Brenda Zlamany

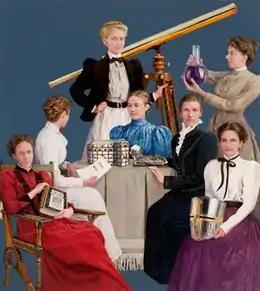
Brenda Zlamany, "Yale's First Women Ph.Ds., 1894", oil on linen on panel, 72" x 59", 2016. Yale University commission, permanently installation, Sterling Memorial Library.

In 1998, Zlamany painted portraits of her pregnant sister and two sets of self-portraits, one nude and one in profiled poses recalling works by della Francesca; her 2007 show "Facing Family" featured portraits of her parents and daughter. Critics such as Donald Kuspit continued to note her confrontation with representational conventions and Old Master technique and devices in these works and the later "Self-Portrait with Oona nursing" (2003–4), a stark contemporary rendering of the Madonna and Child motif. They also noted her ability in these works to create narrative, context and inner presence.